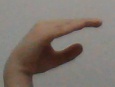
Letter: jeem